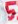
Number: 5